History of the New York City Police Department

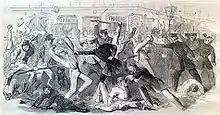
NYCPD Officers charging rioters at the offices of the New York Tribune newspaper. New York City draft riots July 1863

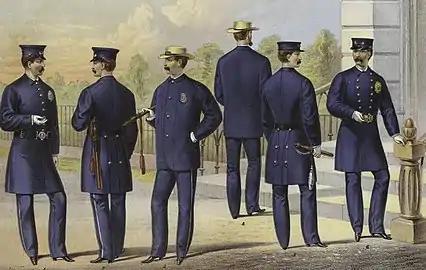
The regulation uniforms of the Metropolitan Police in 1871

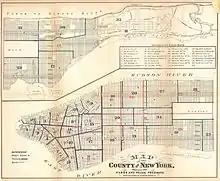
An 1871 map of wards and police precincts

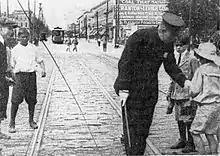
Policeman keeping children from a fallen electrical wire in Brooklyn in 1908

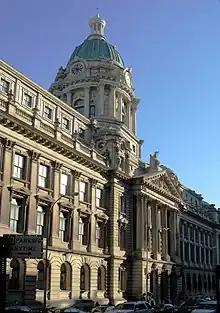
Department headquarters from 1909–73, at Centre and Broome Streets

Prior to the establishment of the NYPD, New York City's population of about 320,000 was served by a force consisting of 1 night watch, 100 city marshals, 31 constables, and 51 municipal police officers. On May 7, 1844, the New York State passed the Municipal Police Act, a law which authorized creation of a police force and abolished the night watch system. At the request of the New York City Common Council, Peter Cooper drew up a proposal to create a police force of 1,200 officers. John Watts de Peyster was an early advocate of implementing military style discipline and organization to the force.